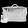
Label: Bag